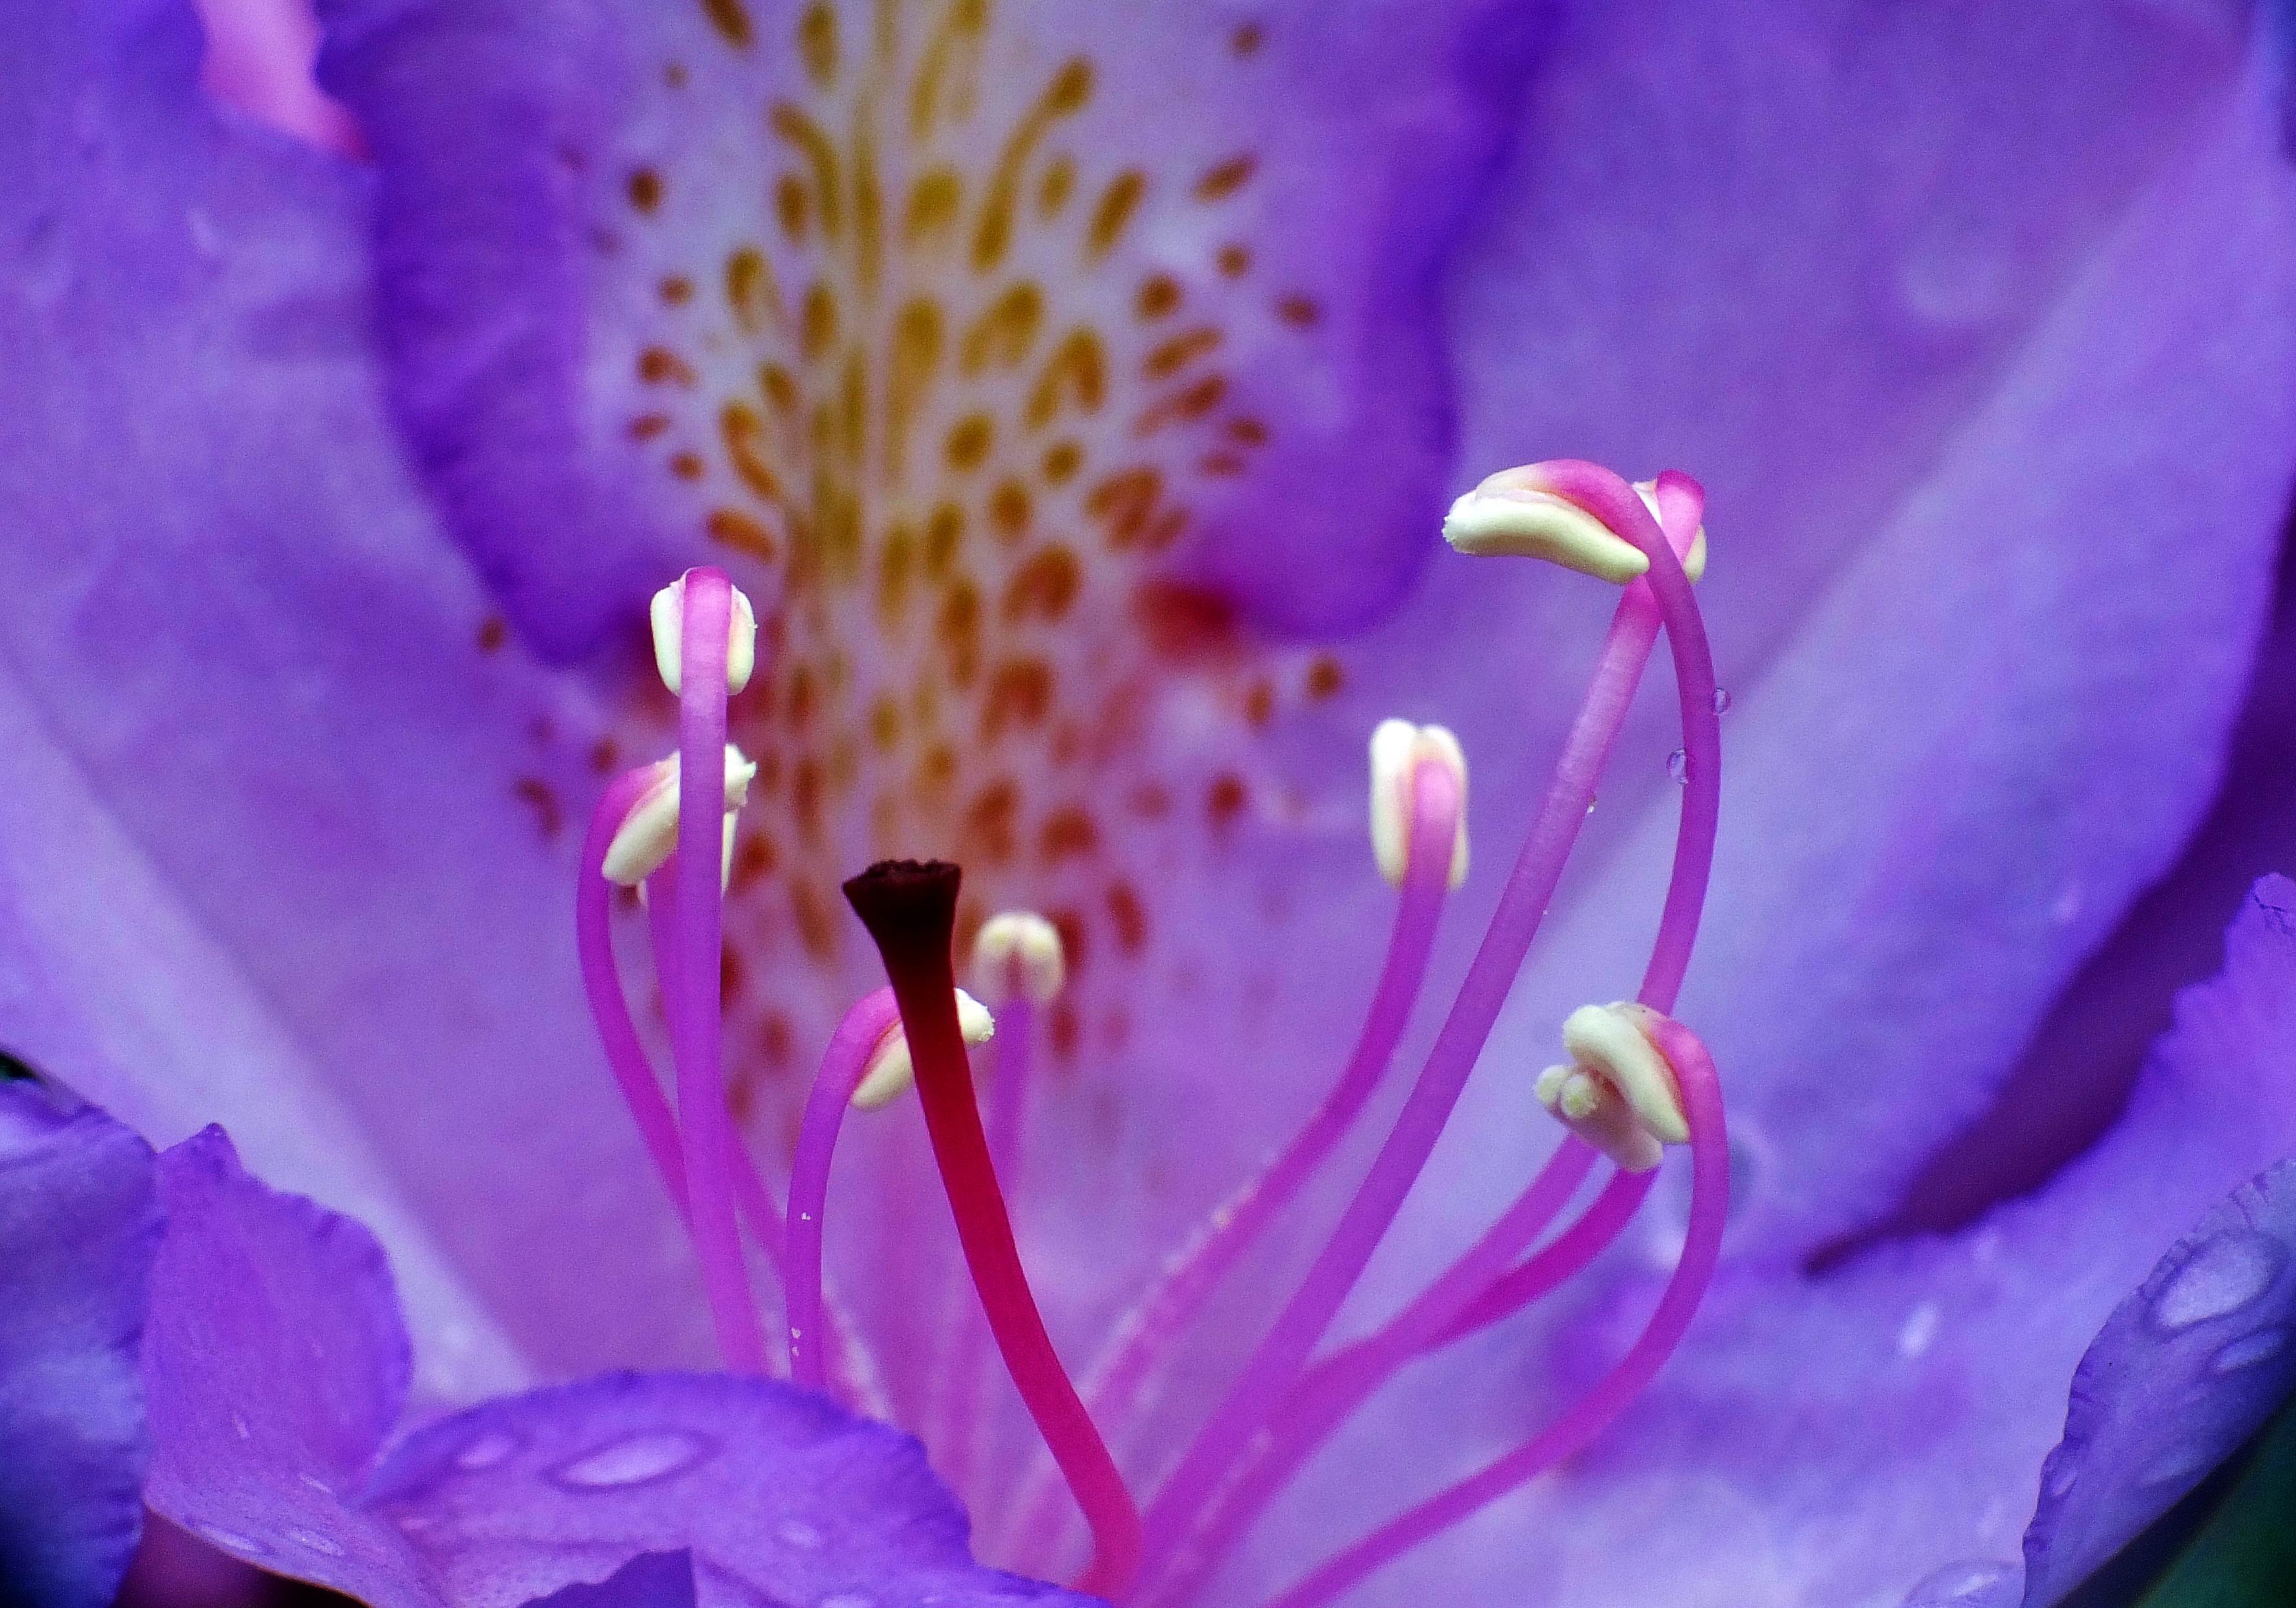
nature, blossom, plant, photography, flower, purple, petal, macro, flora, flowers, close up, naturaleza, flores, crocus, ggl1, gaby1, fujifilmxs1, macro photography, flowering plant, land plant